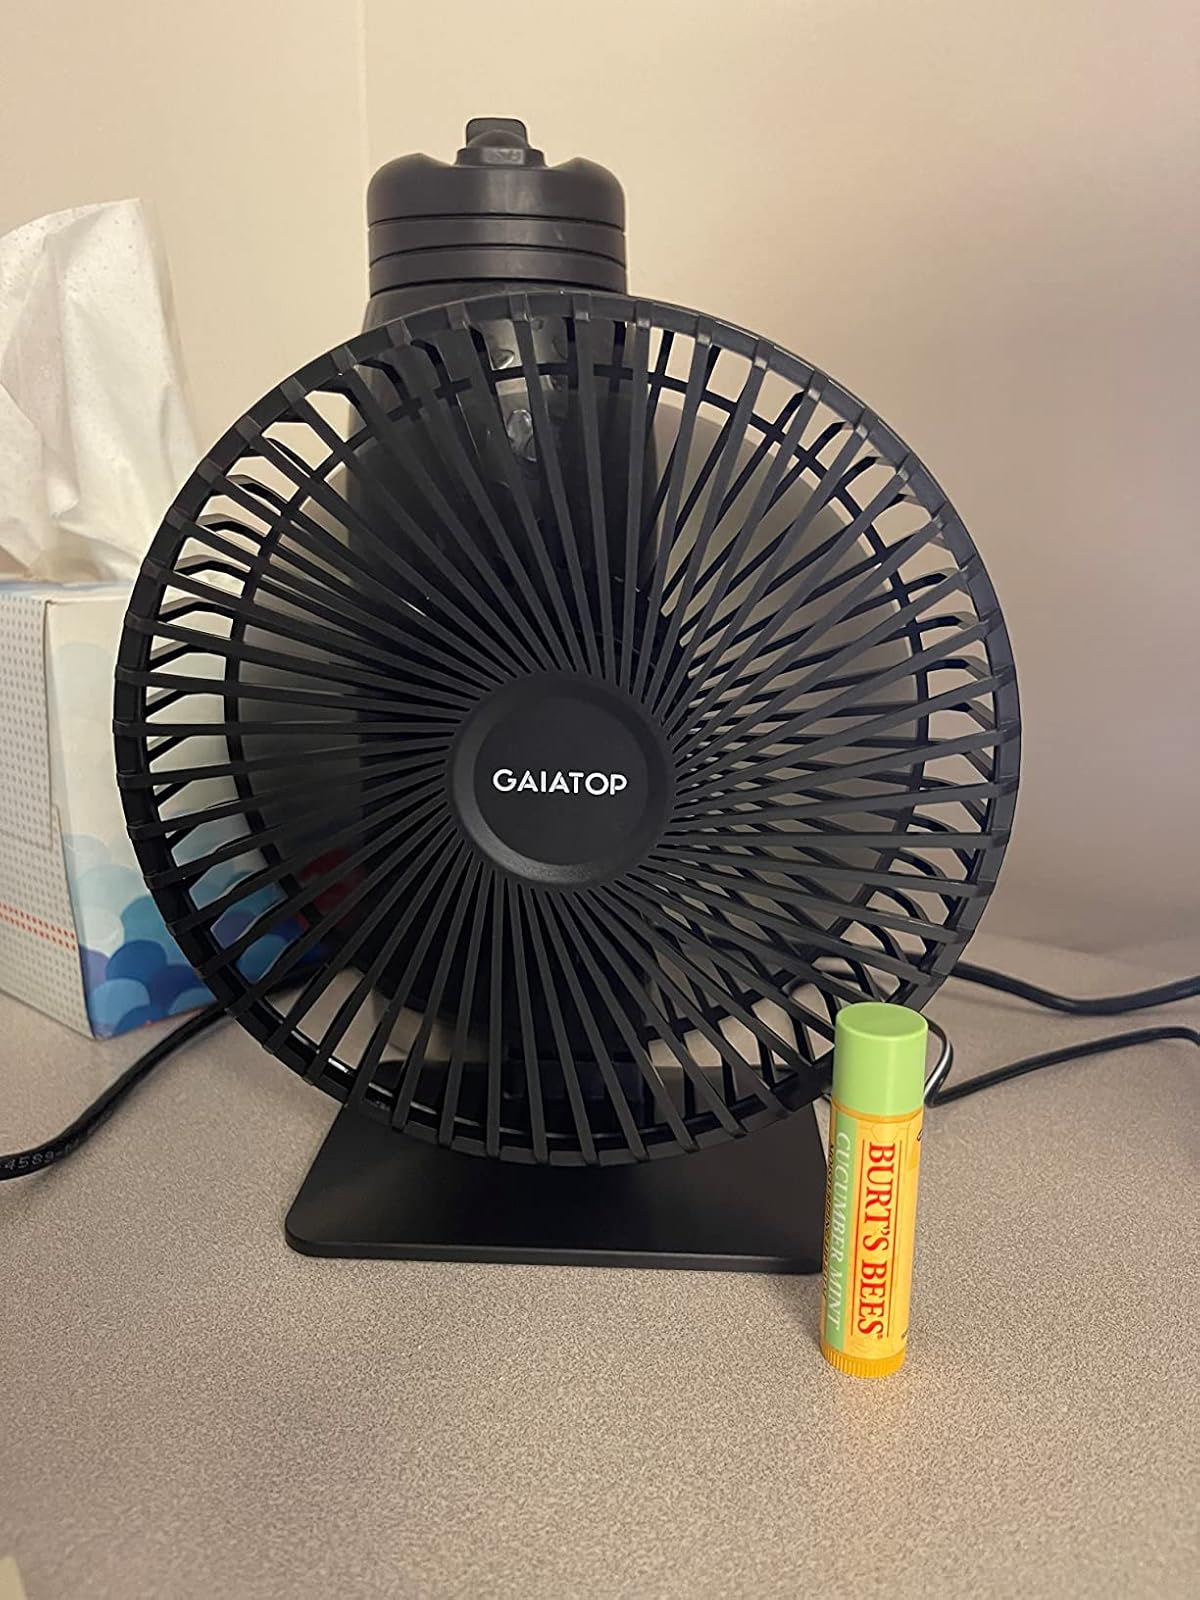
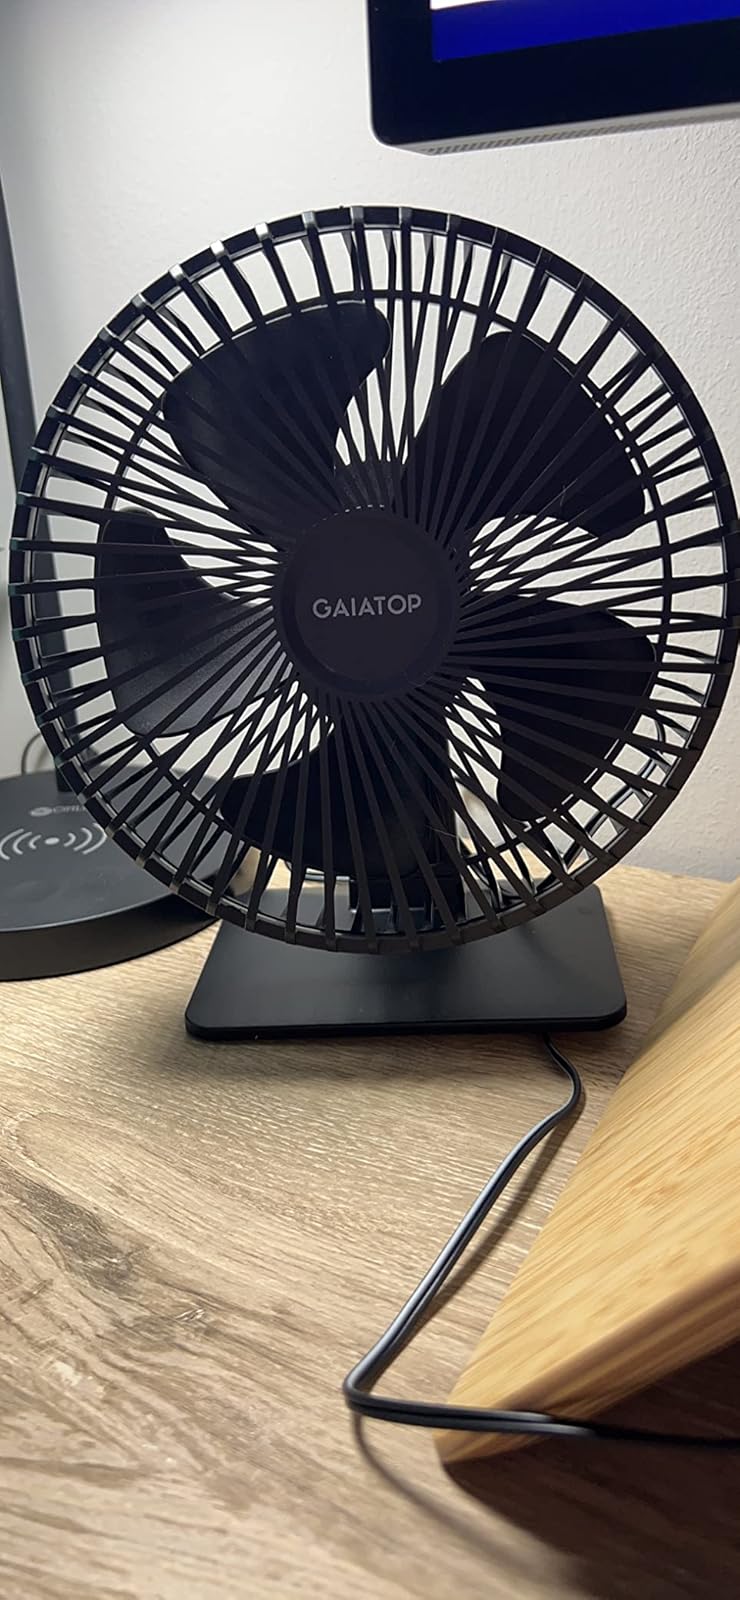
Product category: fan
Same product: yes